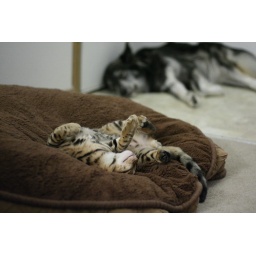
Sabre in stolen dog bed